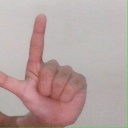
अक्षर: ल